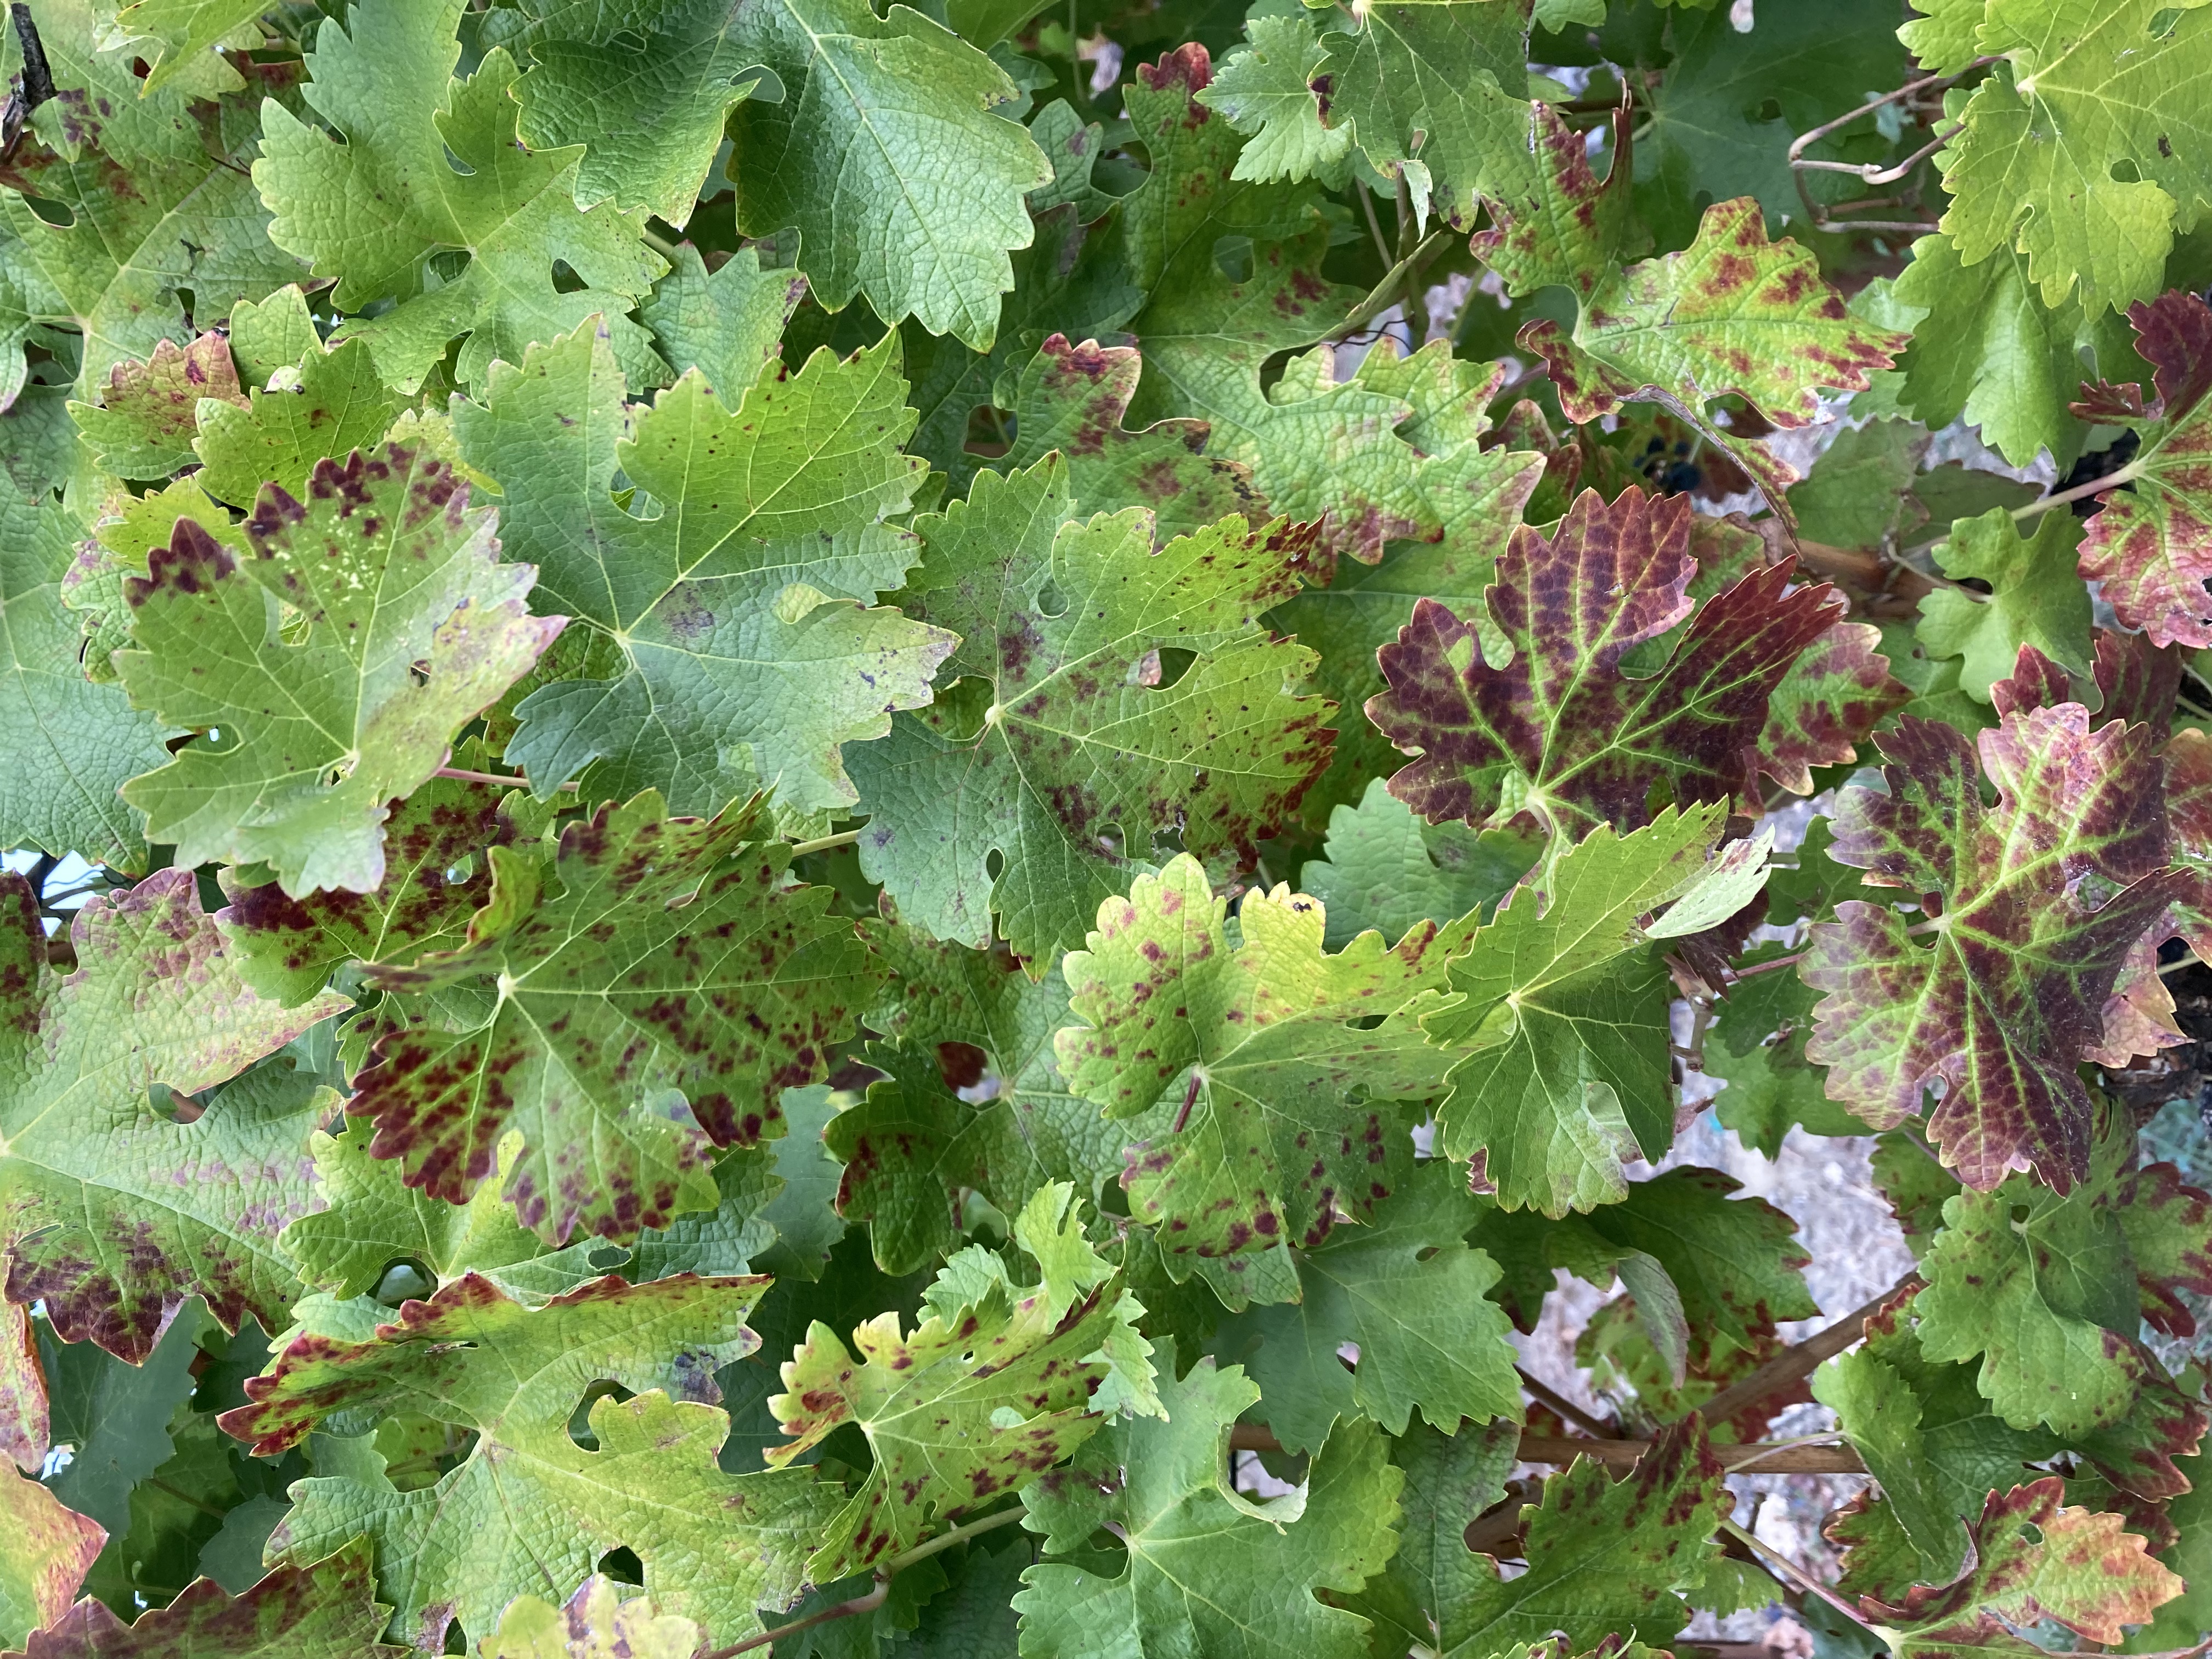
Label: Leafroll 3